Nambudiri

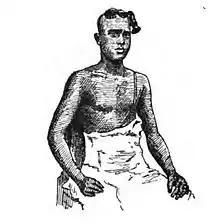
1883 sketch depicting a Nambūdiri man with the traditional "pūrvaśikhā", or forelock

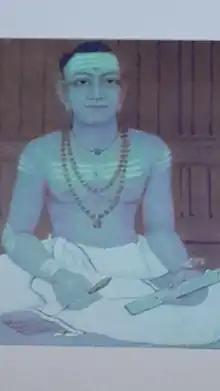
Cherusseri Namboothiri, a Malayalam poet of the 15th-century who composed several landmark literary works

The Nambudiri, also transliterated as Nampoothiri, Nambūdiri, Namboodiri, Namboothiri, Namboodri, Namboori, and Nampūtiri, are a Malayali Brahmin caste, native to what is now the state of Kerala, India, where they constituted part of the traditional feudal elite. Headed by the Azhvanchery Thamprakkal Samrāṭ, the Nambudiris were the highest ranking caste in Kerala. They owned a large portion of the land in the region of Malabar District, and together with the Nair monarchs of Kerala, the Nambudiris formed the landed aristocracy known as the Jenmimar, until the Kerala Land Reforms starting in 1957.